The Alan Titchmarsh Show

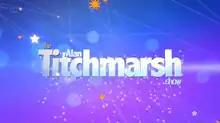
The show's final titlecard used from 2013–14

The Alan Titchmarsh Show is a British daytime chat show presented by Alan Titchmarsh. It was first broadcast on ITV on 3 September 2007 until 14 November 2014 and aired on weekday afternoons. The show's main focus is the "Best of British" theme with many of the shows' segments focusing on fashion, health, nature, cookery and animals.